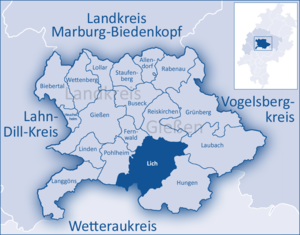
Lich
Kort
Lich er en by i den tyske delstat Hessen.